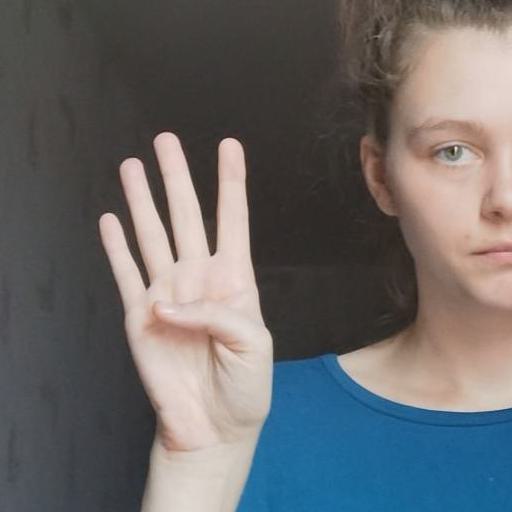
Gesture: four